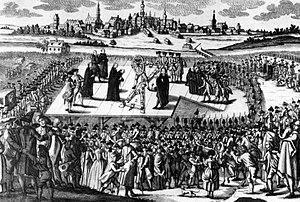
Matthias Klostermayr ou Klostermayer est un bandit allemand né le 3 septembre 1736 à Kissing, près d'Augsbourg, exécuté le 6 septembre 1771 à Dillingen. Il est aussi appelé der bayerische Hiasl.
1771 est une année commune commençant un mardi.